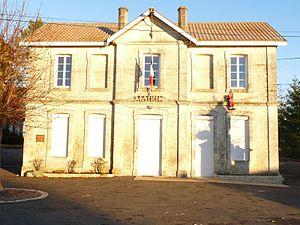
mairie d'Aussac-Vadalle à Vadalle, Charente, France
Aussac-Vadalle est une commune du Sud-Ouest de la France, située dans le département de la Charente.